Miguel Díaz (Spanish footballer)

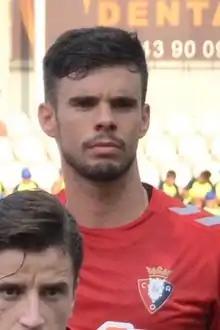
Díaz with Osasuna in 2018

Miguel Díaz Montes (born 24 January 1994) is a Spanish professional footballer who plays for Valle de Egüés as a midfielder.